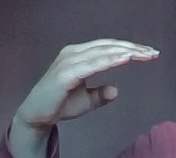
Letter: jeem